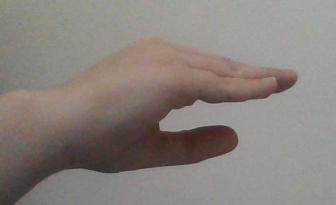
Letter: jeem